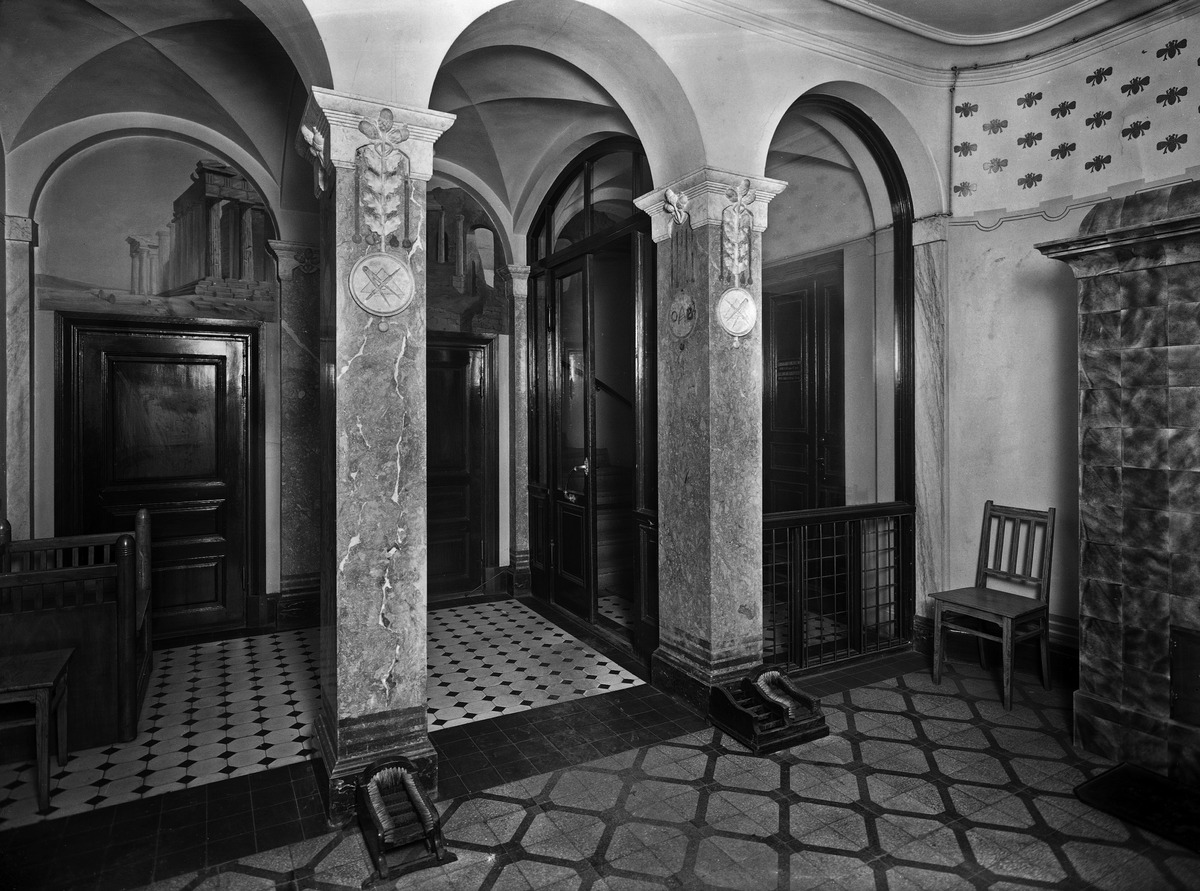
Aleksanterinkatu 8 - 10
sisällön kuvaus: Aleksanterinkatu 8 - 10. Yleisten rakennusten ylihallitus (myöh. Rakennushallitus). Eteisaula (väritys turkoosinsinistä, mehiläiset kultaa valk. pohjalla; maalaukset S. Wuorio). mustavalkoinen
Kuvaaja: Sundström, Eric, valokuvaaja
Ajankohta: kuvausaika 1915
Paikka: Suomi, Uusimaa, Helsinki, Kruununhaka Helsinki, Aleksanterinkatu 8 - 10
Aiheet: valtion virastot, rakennushallinto, arkkitehtuuri, tapetit, seinämaalaukset